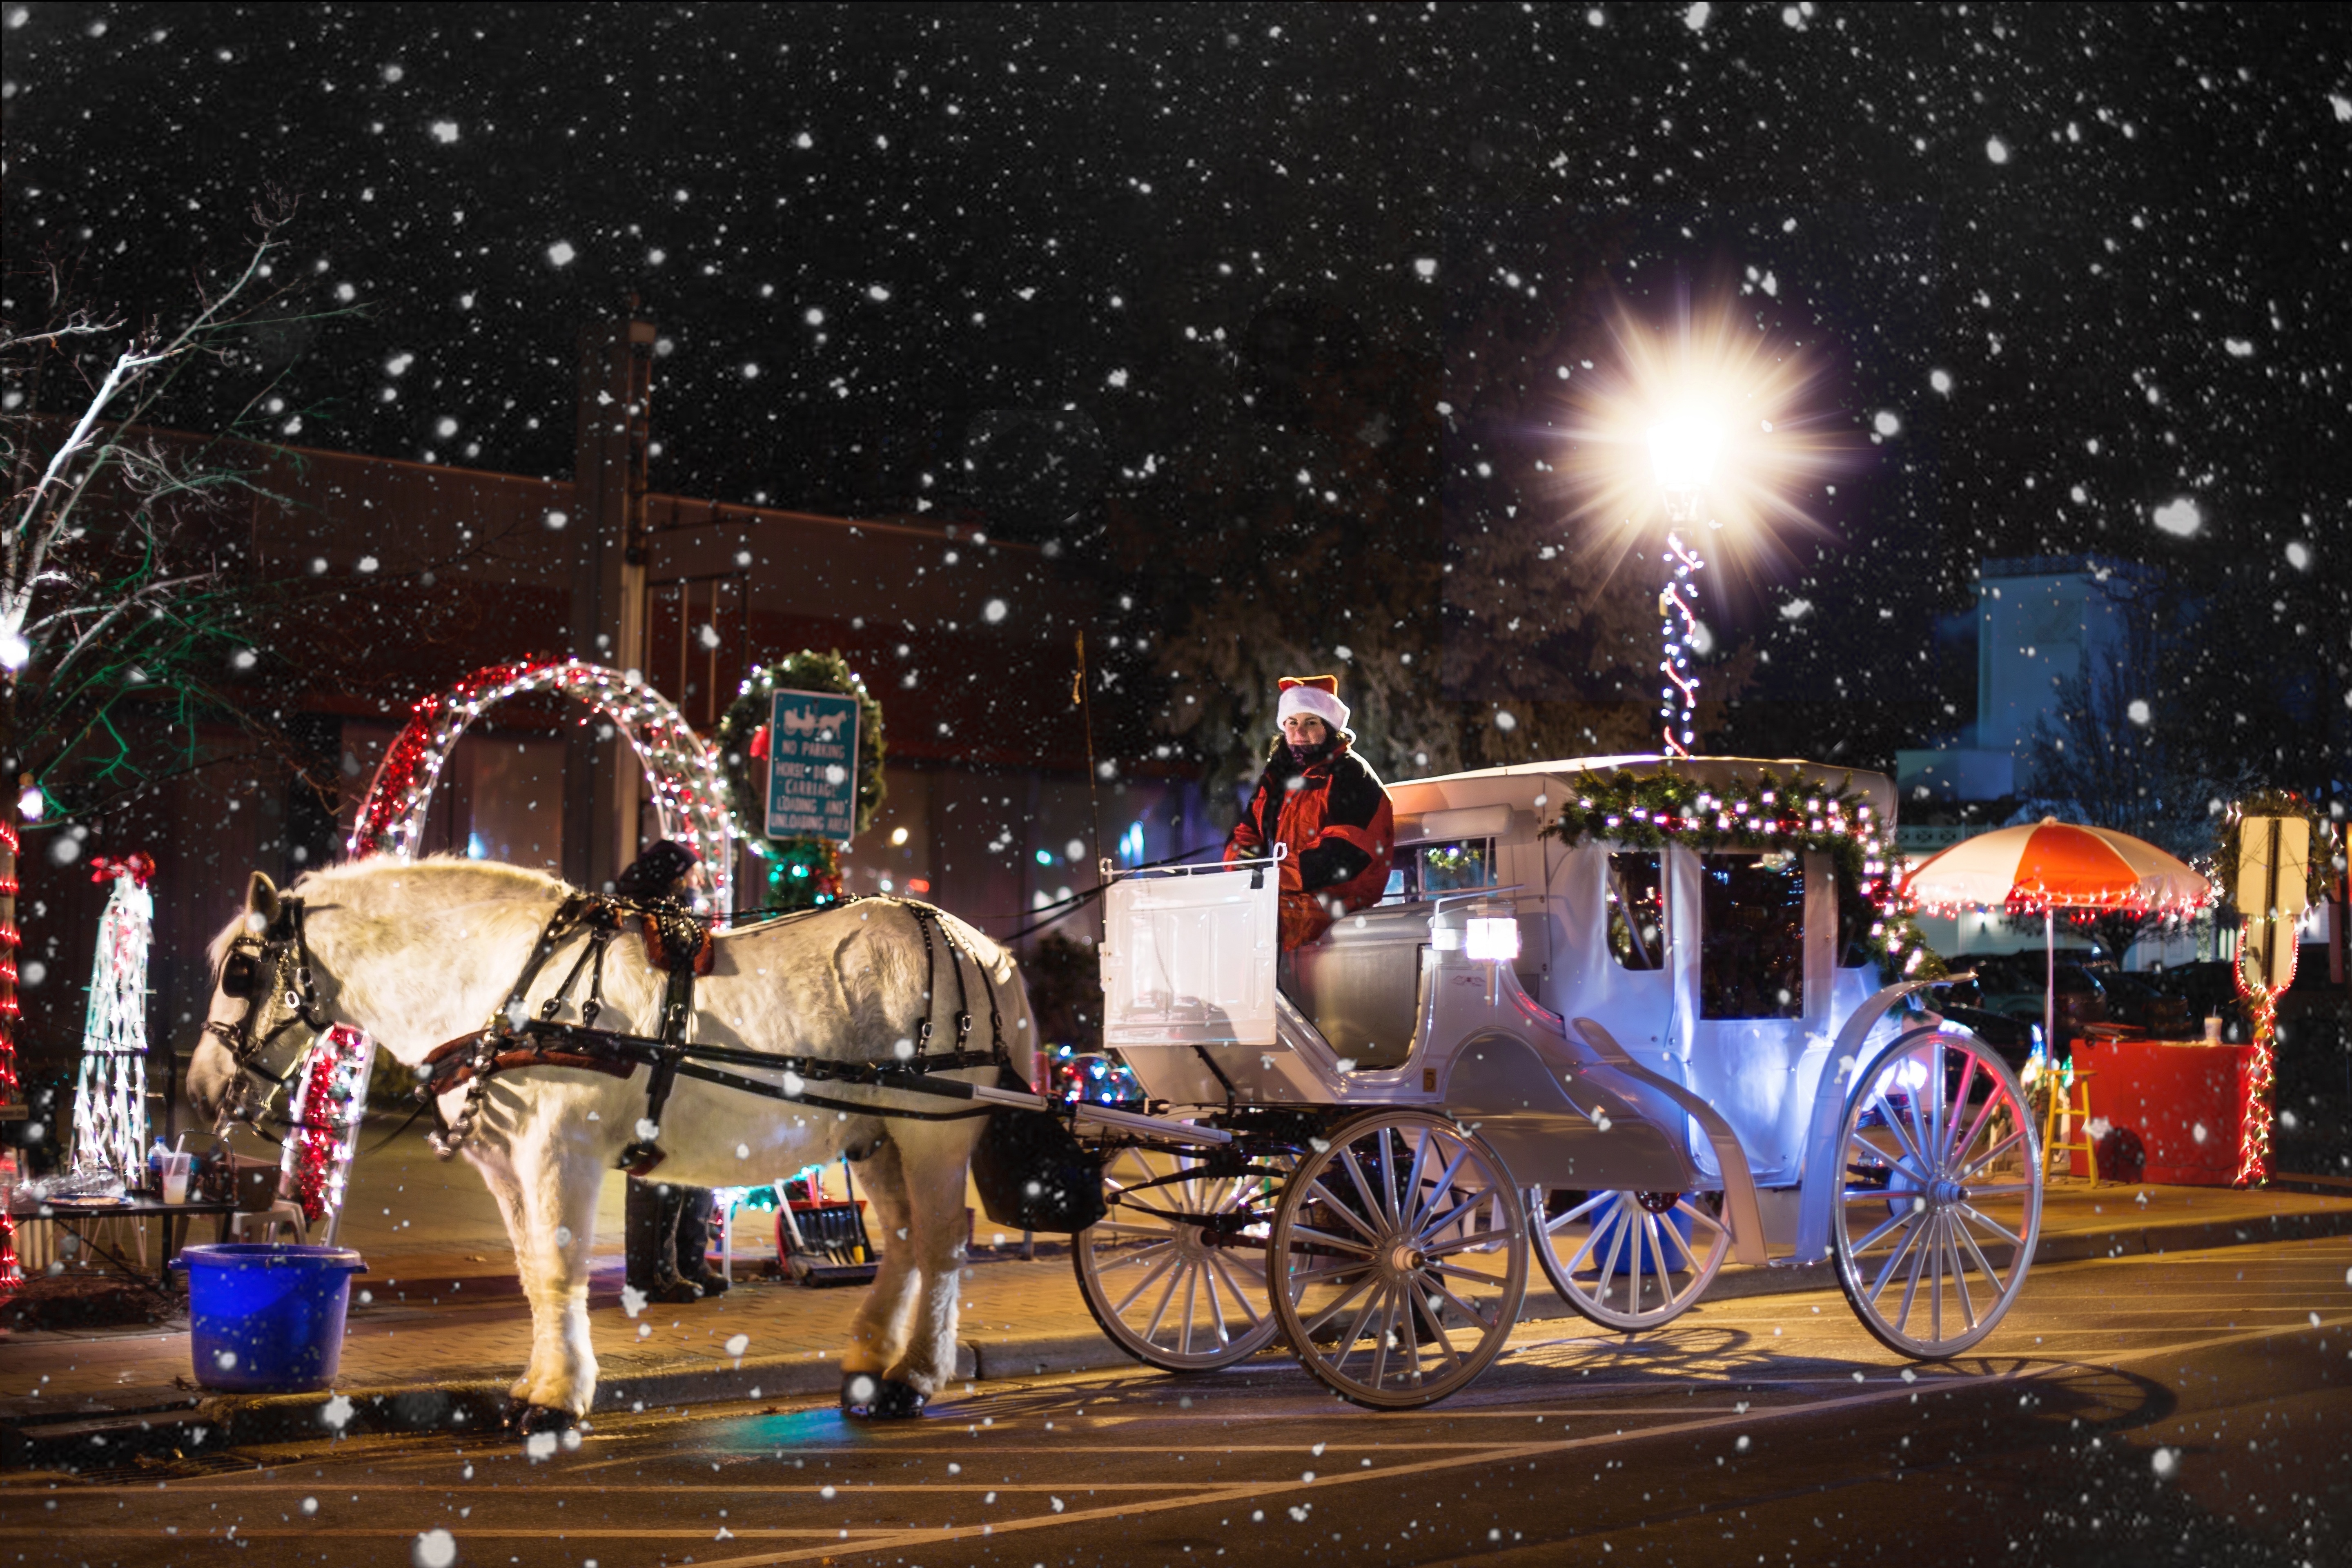
winter, night, wagon, vehicle, amusement park, park, christmas, snowing, festival, horse carriage, amusement ride